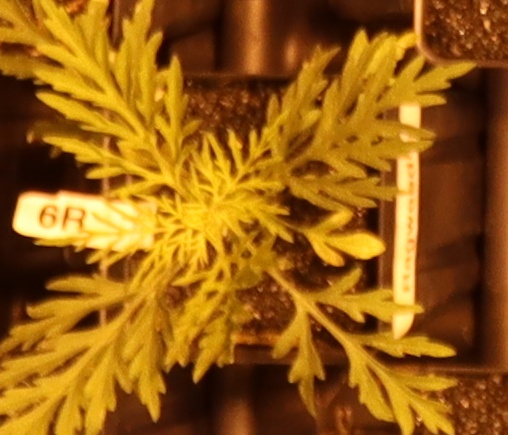
Label: Ragweed